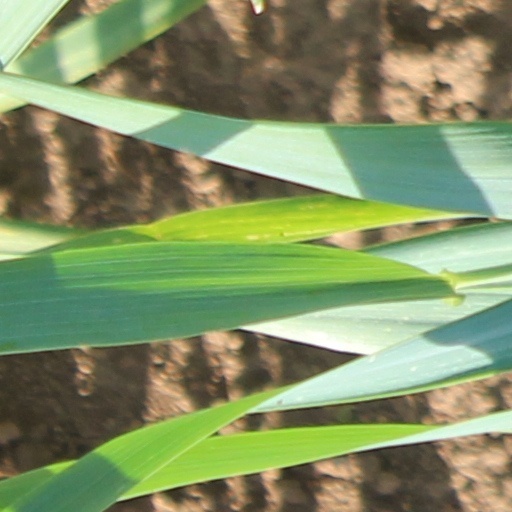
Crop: wheat